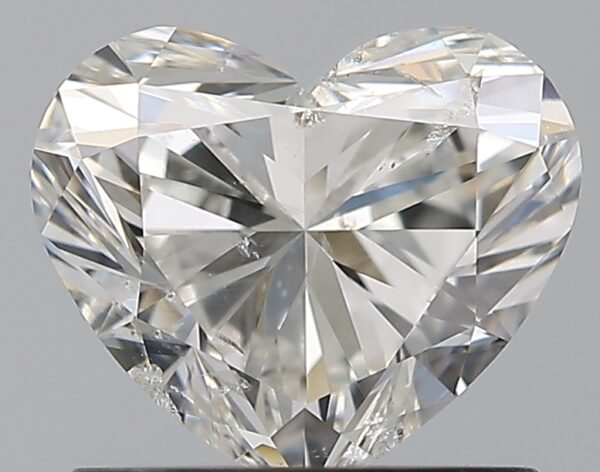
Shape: heart
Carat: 1
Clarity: SI2
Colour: G
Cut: EX
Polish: EX
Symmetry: EX
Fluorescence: N
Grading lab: HRD
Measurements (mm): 6.98 x 5.95 x 4.06